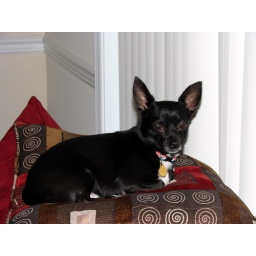
Monty in the window seat